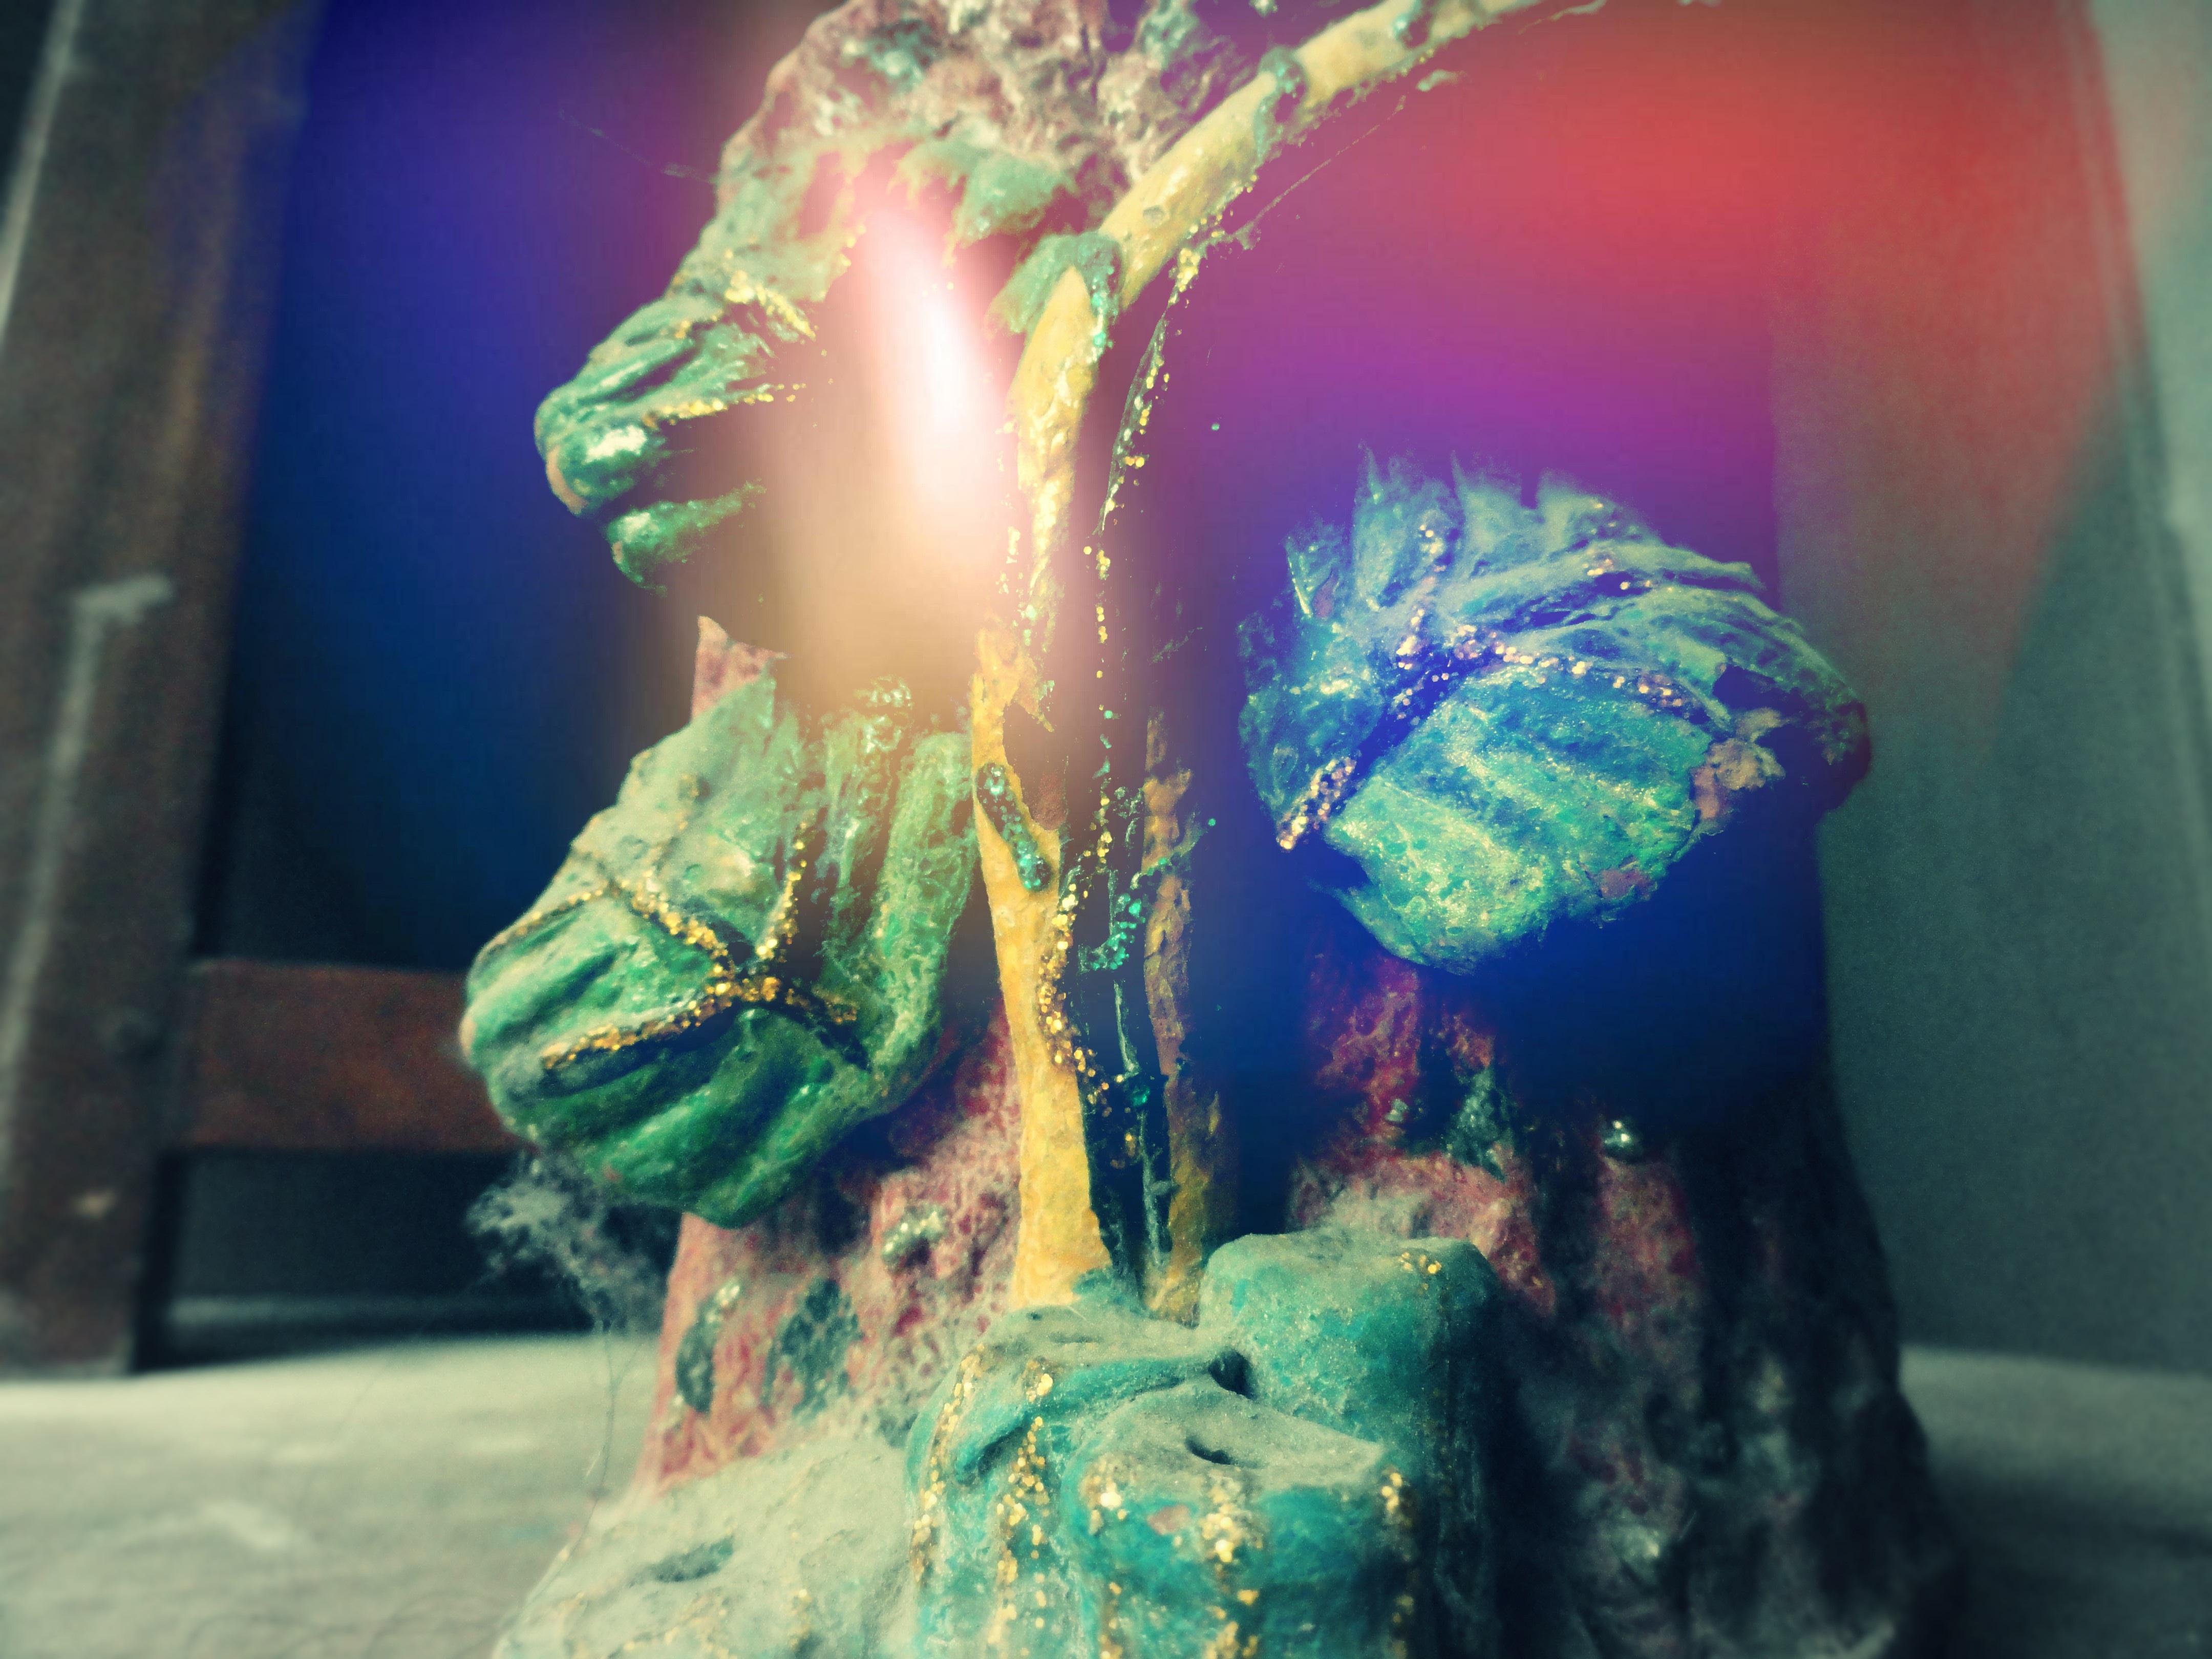
green, color, biology, blue, art, macro photography, special effects